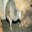
Label: bird